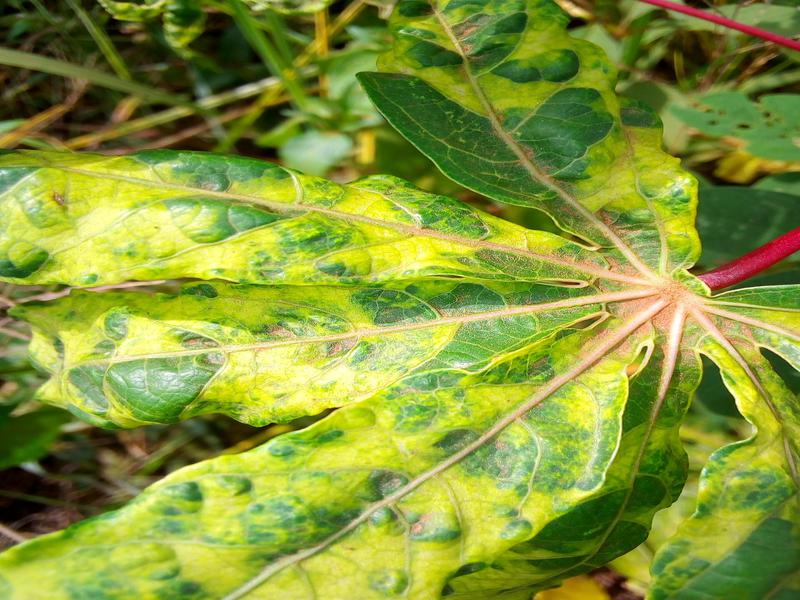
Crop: cassava
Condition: mosaic_disease